Old Providence Church

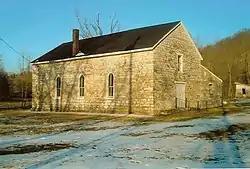
Old Providence Church (Winchester, KY)

The Old Providence Church is located off New Boonesboro Road in Winchester, Clark County, Kentucky, United States. Constructed of stone, the building was built in the late eighteenth century.